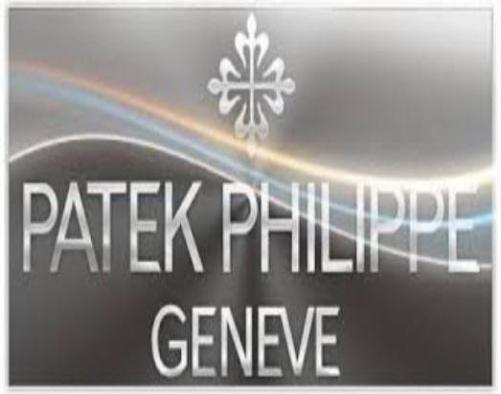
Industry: Clothes